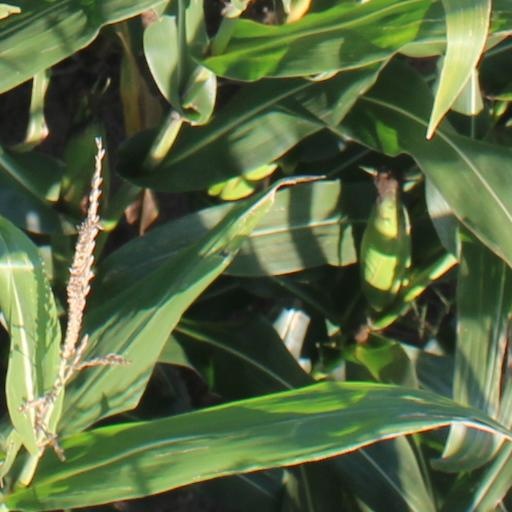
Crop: maize; corn